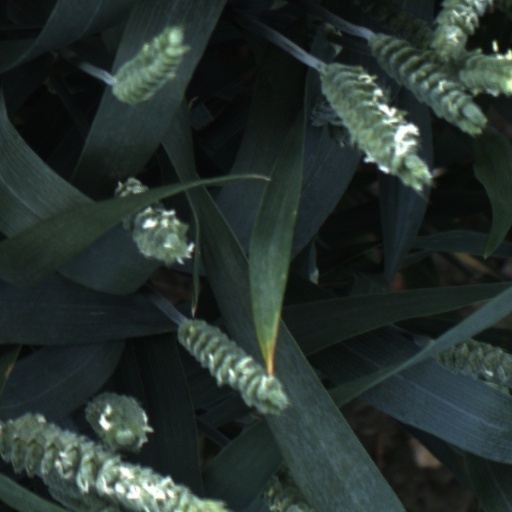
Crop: wheat